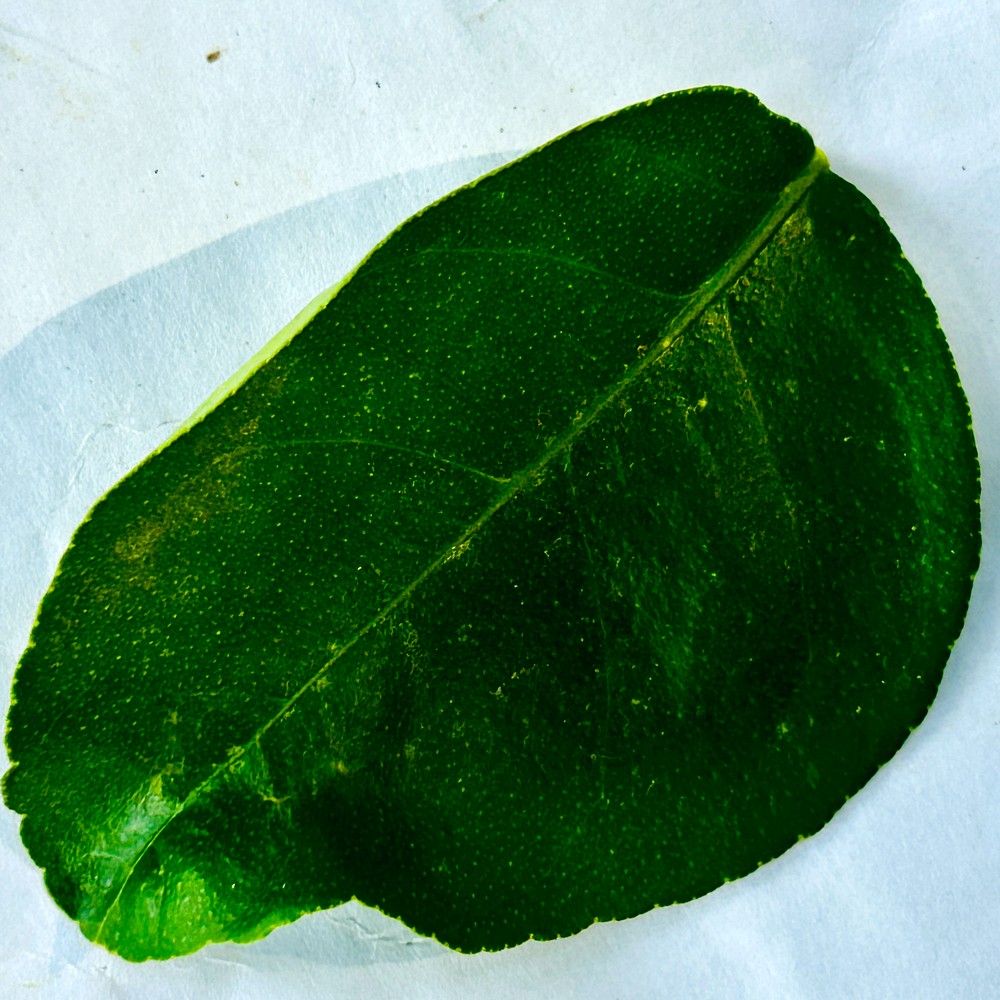
Label: Healthy Leaf